Rodrigo Galilea

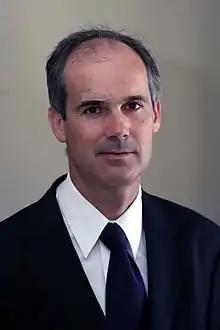

Rodrigo Galilea Vial (born 19 July 1973) is a Chilean politician who currently serves as a member of the Senate of Chile. Similarly, he served as a member of the Chamber of Deputies of Chile.